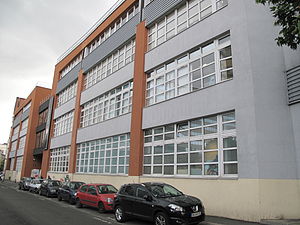
Ubisoft
Ubisoft Entertainment er et selskab, der udgiver og udvikler computerspil. Deres hovedkvarter ligger i Montreuil i Frankrig. I 2009 havde Ubisoft 5000 ansatte, hvoraf 4000 kategoriseres som arbejdende i produktion.